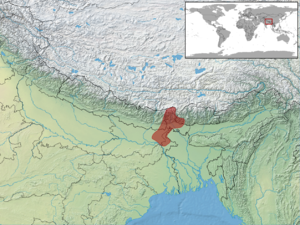
Japalura variegata est une espèce de sauriens de la famille des Agamidae.